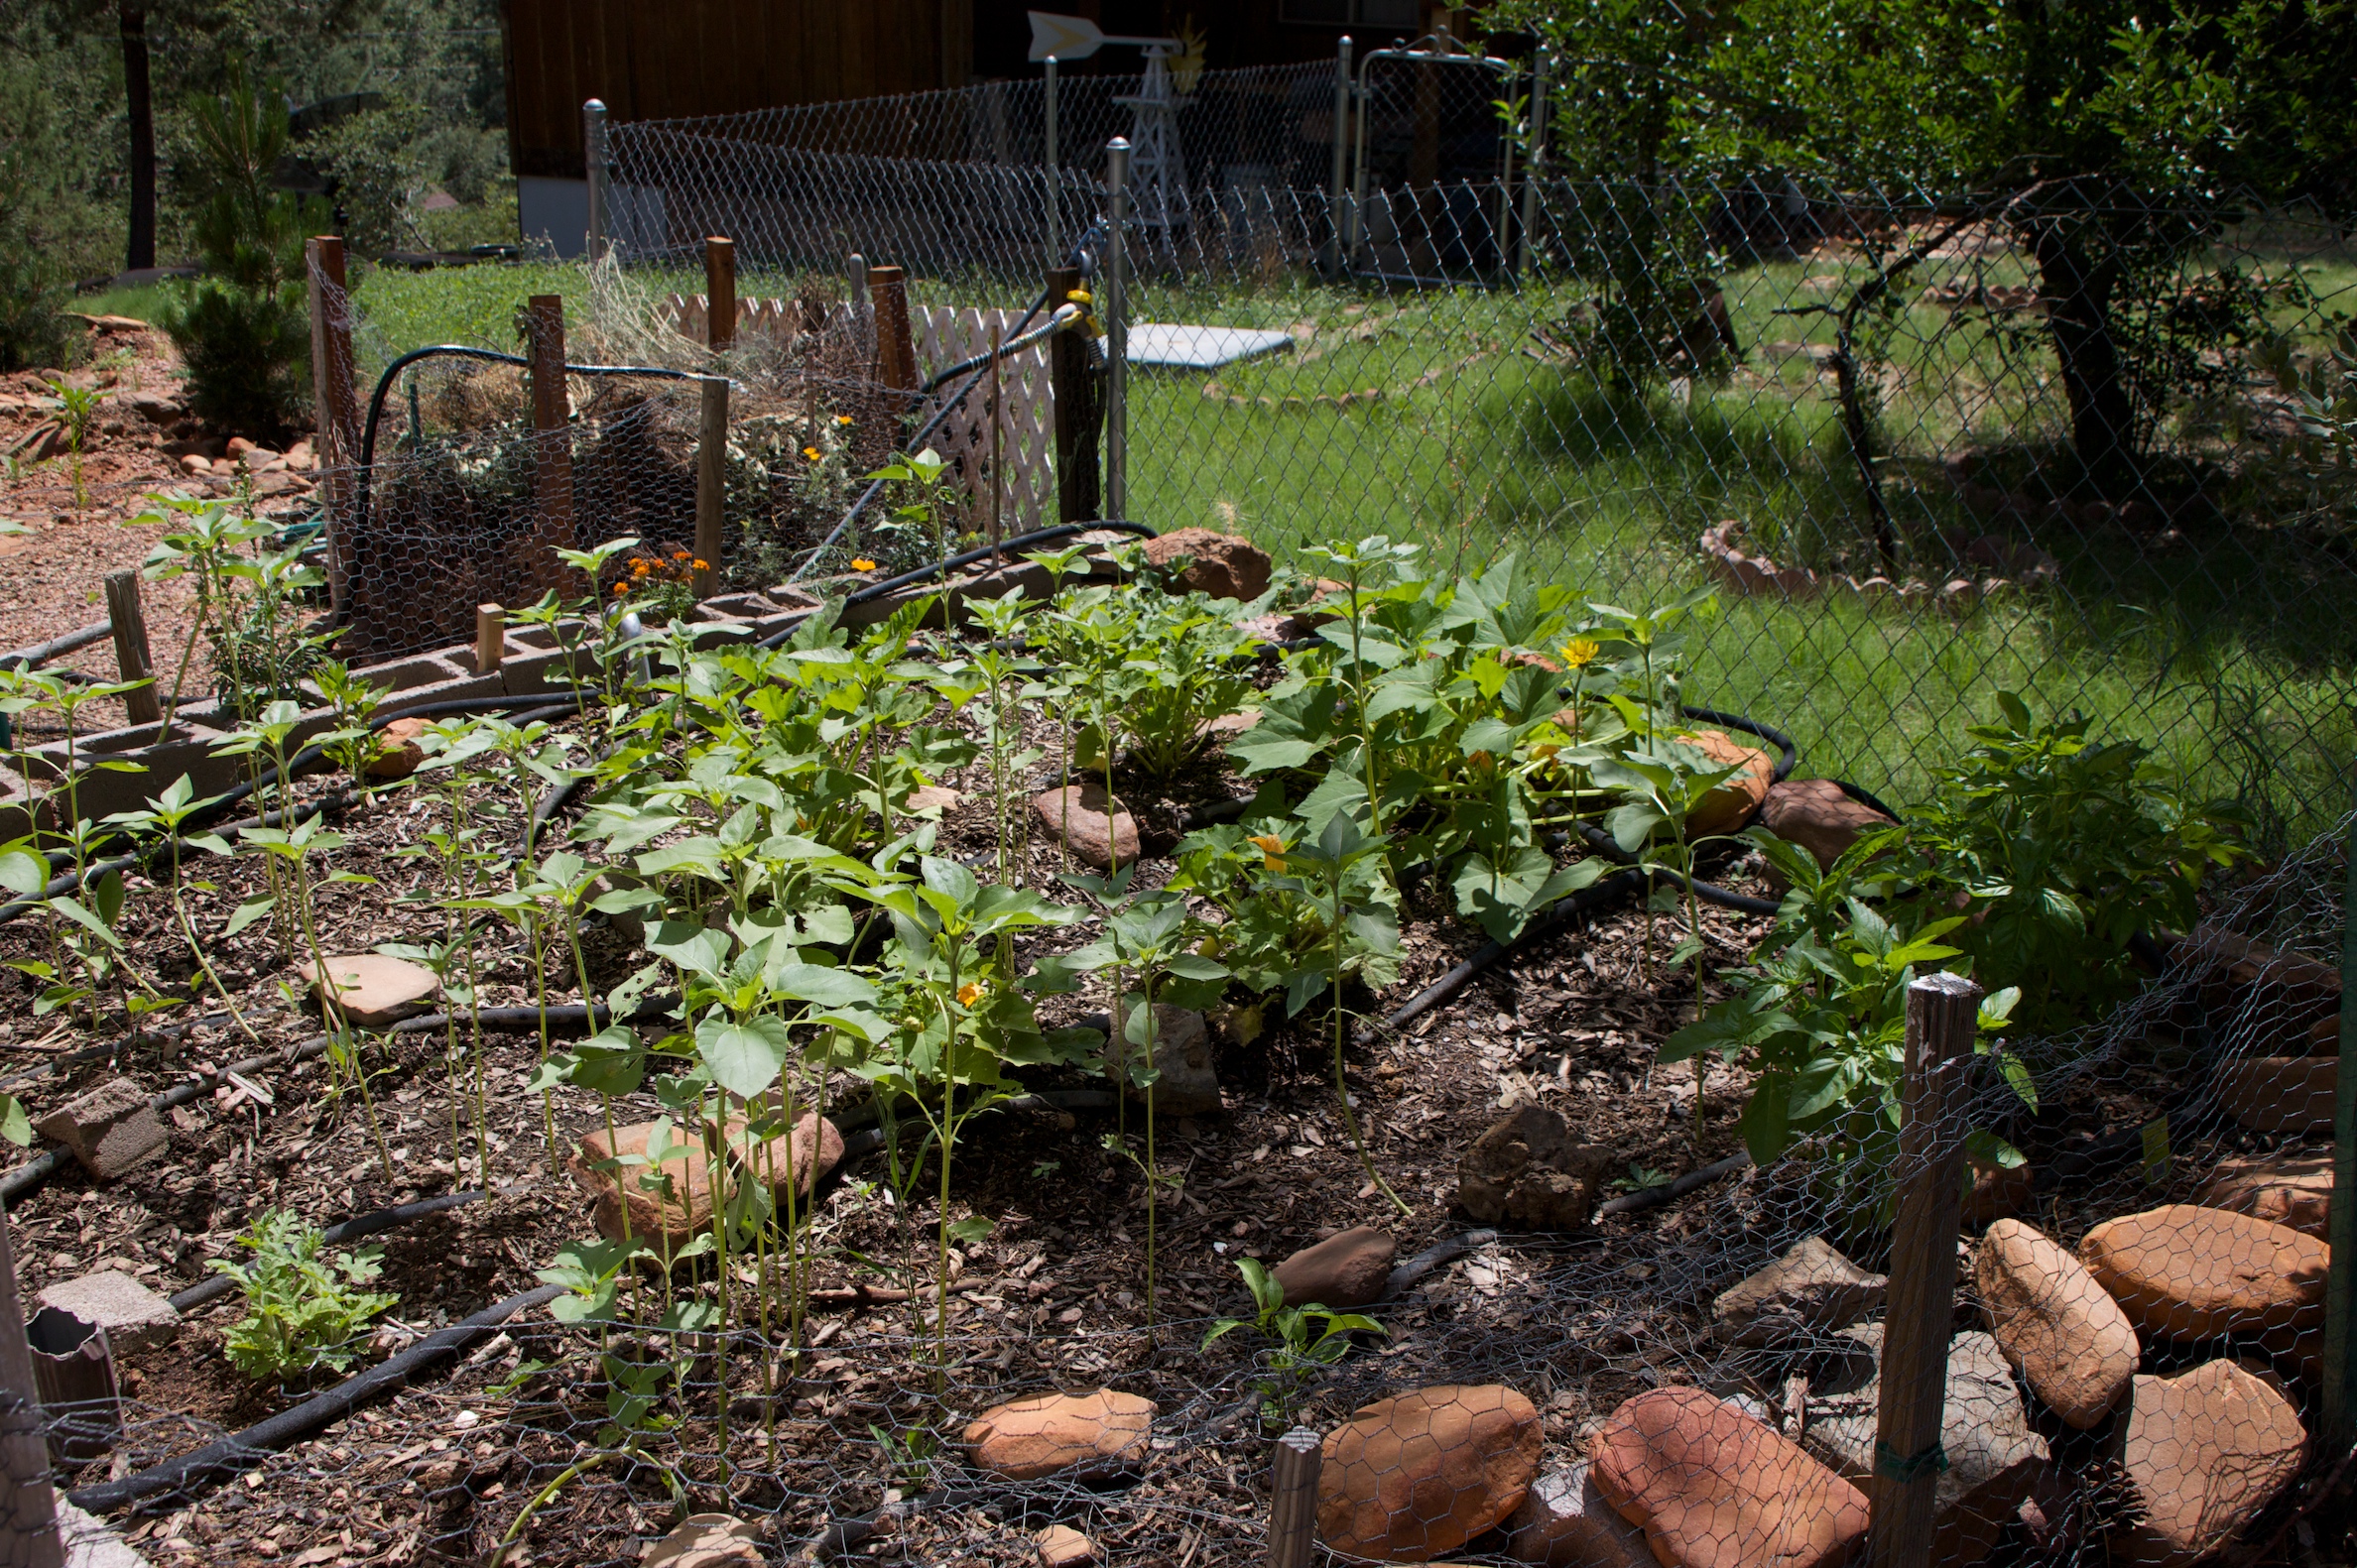
lawn, flower, pond, backyard, soil, botany, garden, landscaping, woodland, yard